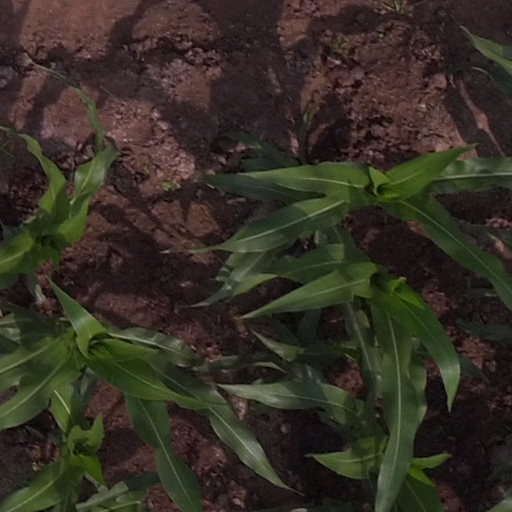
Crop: maize; corn